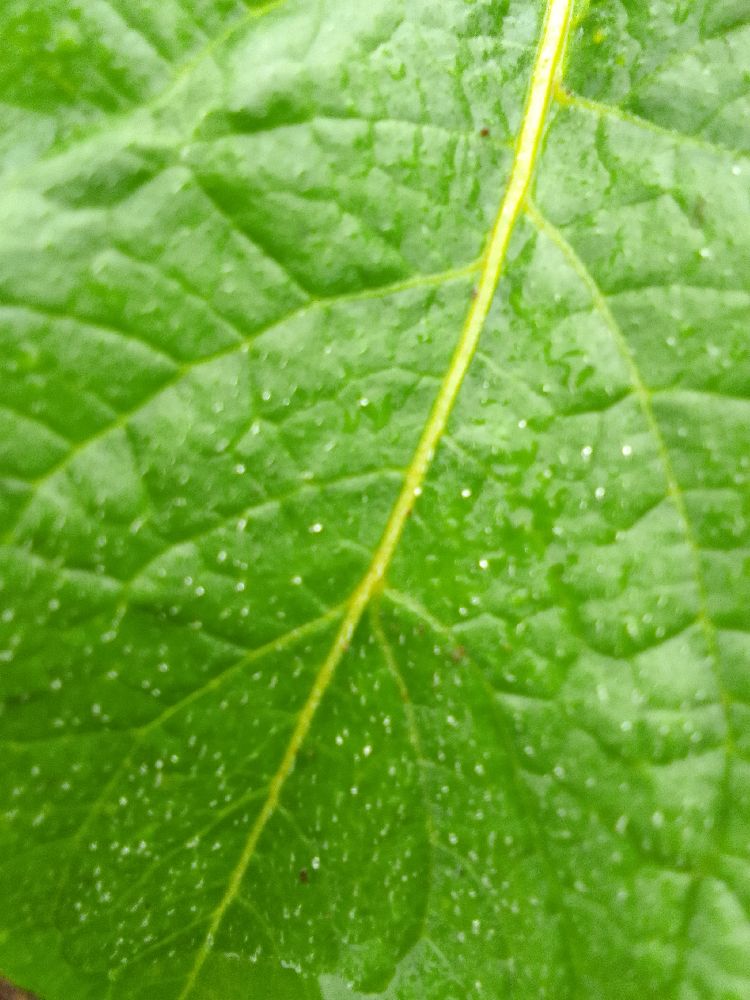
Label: Healthy